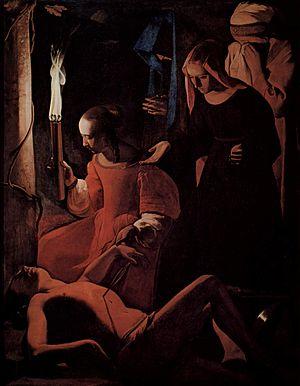
Jacques Thuillier, né le 18 mars 1928 à Vaucouleurs et mort le 18 octobre 2011 à Paris, est un historien de l'art et collectionneur d'art français.
Sébastien est un saint martyr romain ayant vécu, selon la croyance chrétienne, au IIIᵉ siècle. Il est fêté le 20 janvier en Occident et le 18 décembre en Orient.